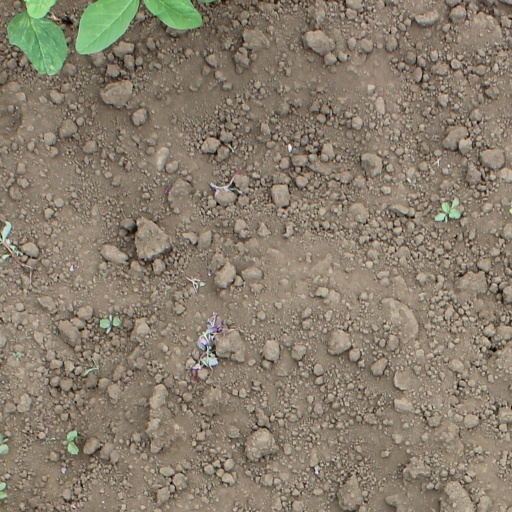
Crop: soybean